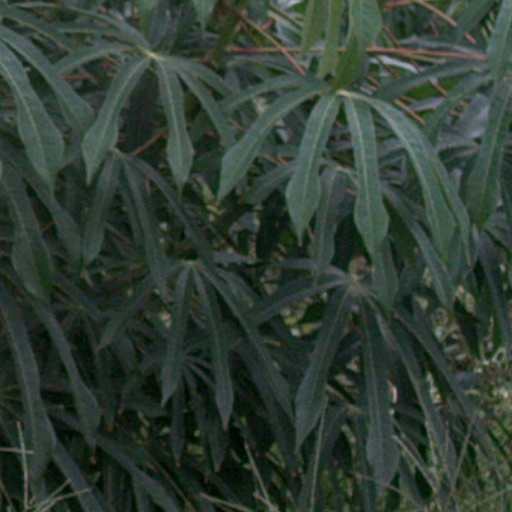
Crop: cassava